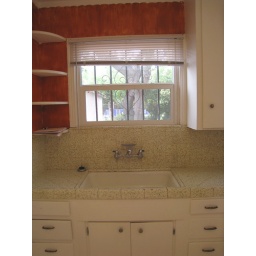
Yes mom, that is a bar on the window. I love the built in corner shelf and the avocado green on the tile.